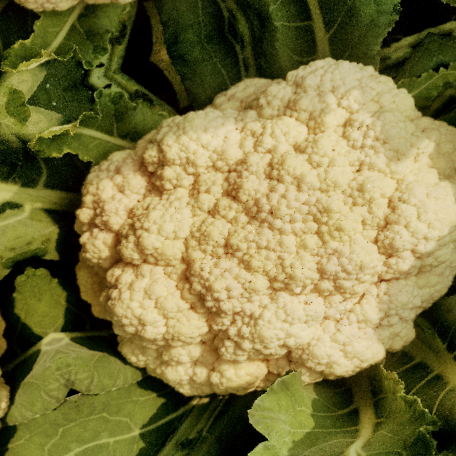
Label: Disease Free